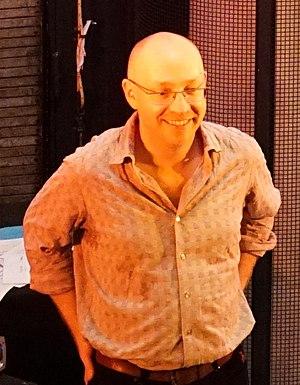
En concert à la Villa Douce à Reims.